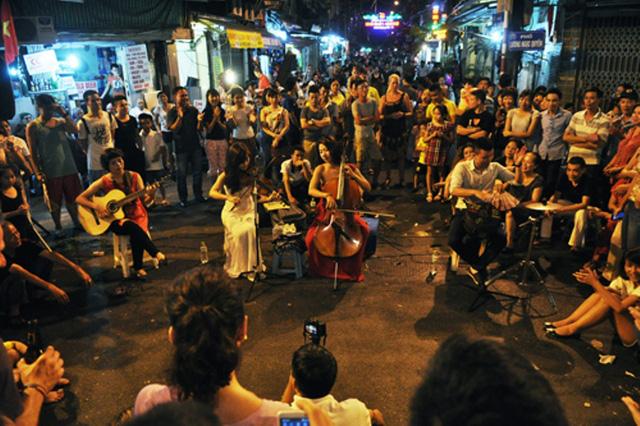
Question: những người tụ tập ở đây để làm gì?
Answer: những người tụ tập ở đây để xem chơi nhạc